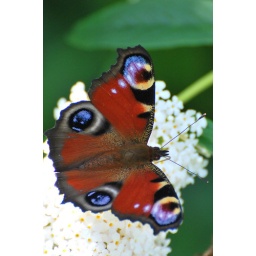
There were so many butterflies around the flowers at Houghton Lodge.